Biodiversity

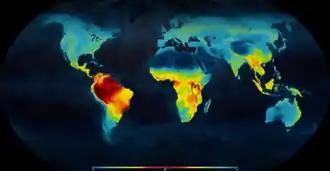
Distribution of living terrestrial vertebrate species, highest concentration of diversity shown in red in equatorial regions, declining polewards (towards the blue end of the spectrum)

Rates of decline in biodiversity in the current sixth mass extinction match or exceed rates of loss in the five previous mass extinction events in the fossil record. Biodiversity loss is in fact "one of the most critical manifestations of the Anthropocene" (since around the 1950s); the continued decline of biodiversity constitutes "an unprecedented threat" to the continued existence of human civilization. The reduction is caused primarily by human impacts, particularly habitat destruction.